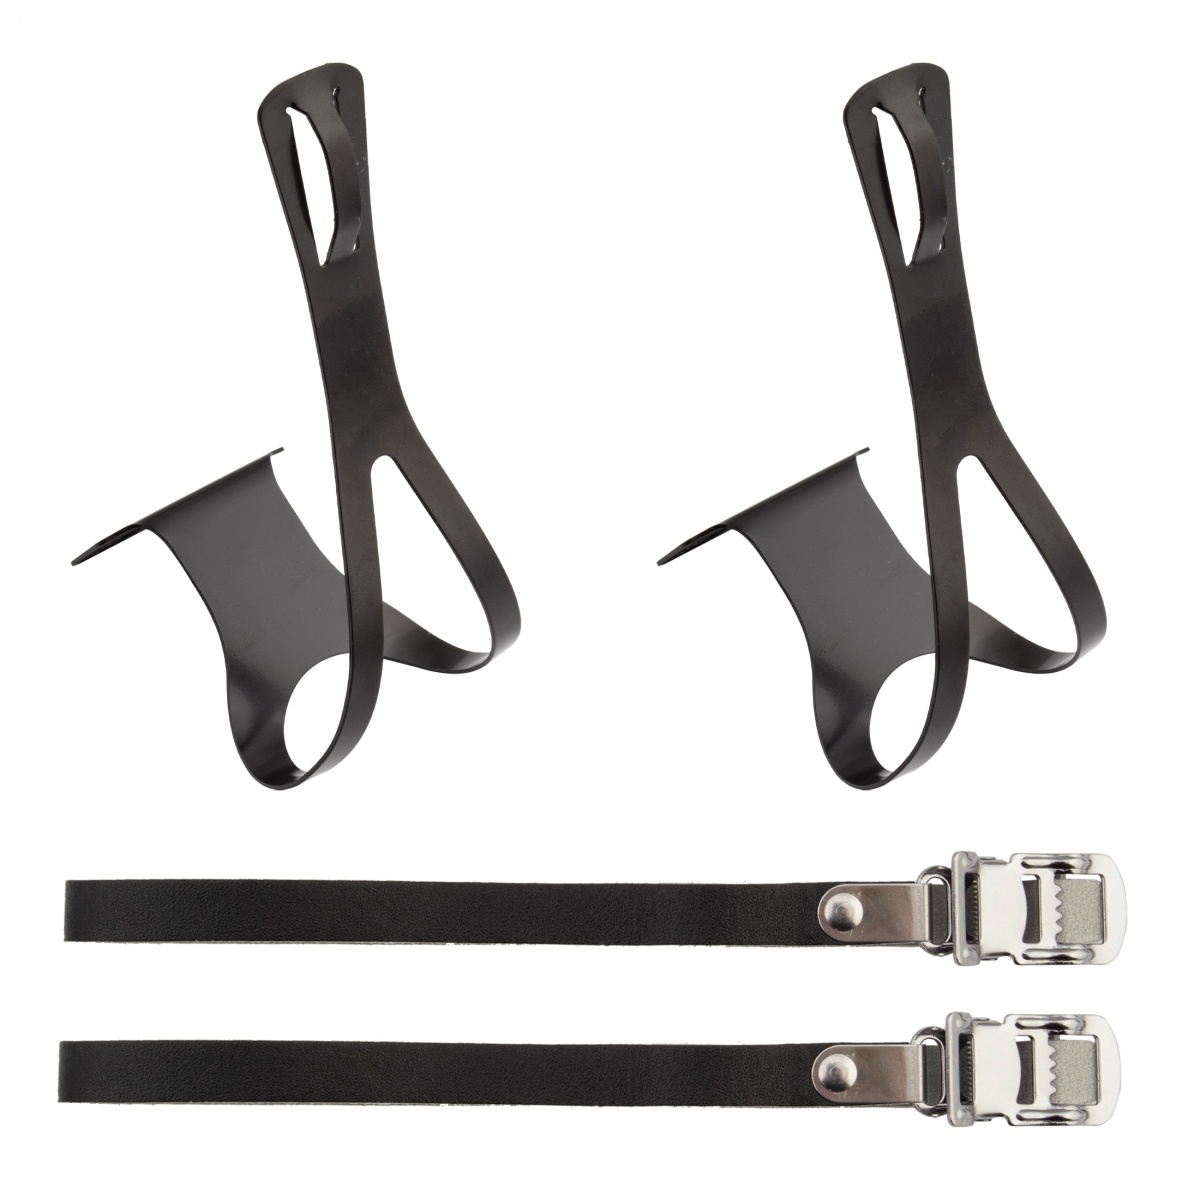
SUNLITE Racing Toe Clips X-Large Black for Bicycle Pedals
Brand: SUNLITE
Steel Quality leather straps included Today's Stock Status 10+ Available to ship in 2-4 Business Days UPC: 072774962839 EAN: Not available Manufacturer Part Number: Does Not Apply 96283 125984-Q0-L
Category: Sporting Goods > Outdoor Recreation > Cycling > Bicycle Accessories > Bicycle Toe Straps & Clips